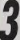
Number: 3